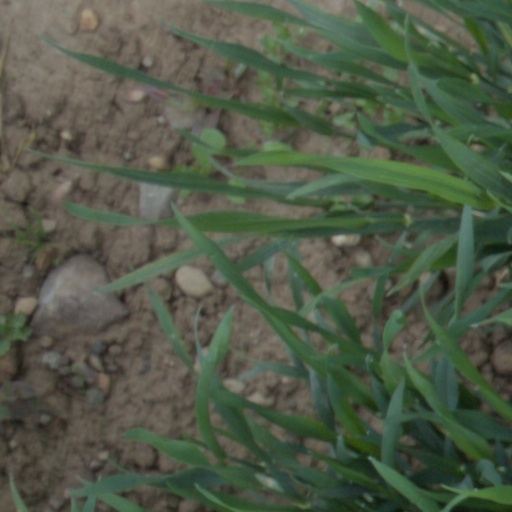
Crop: wheat